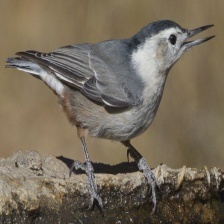
Species: CRESTED NUTHATCH
Scientific name: SITTA CAROLINENSIS